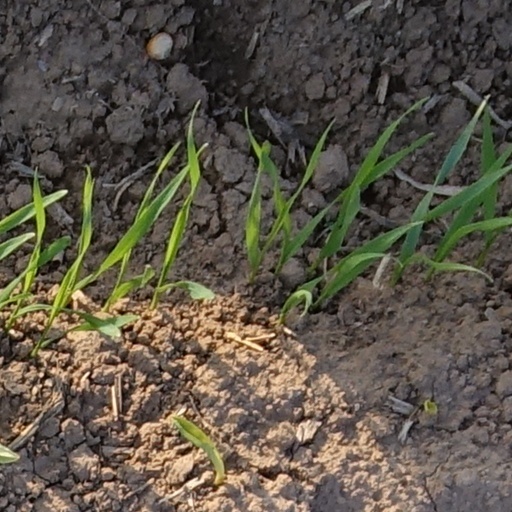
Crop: wheat